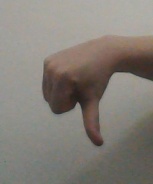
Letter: waw